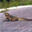
Label: lizard